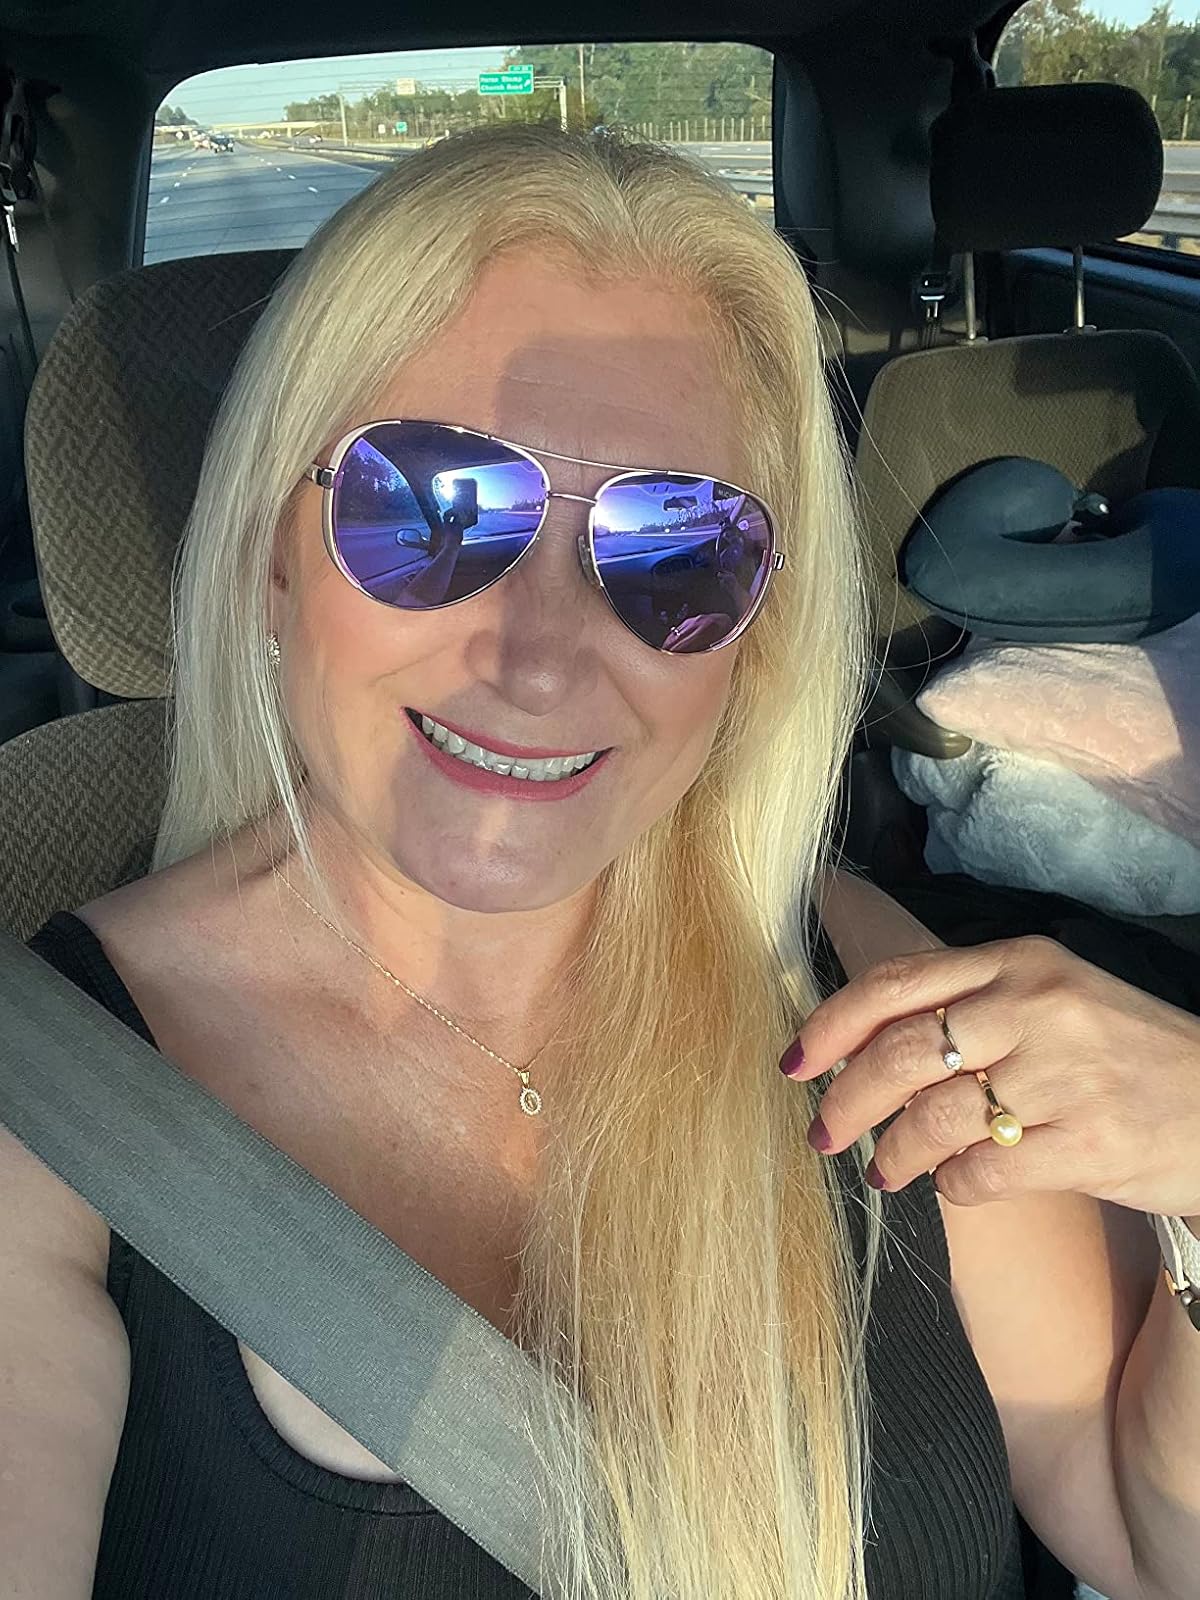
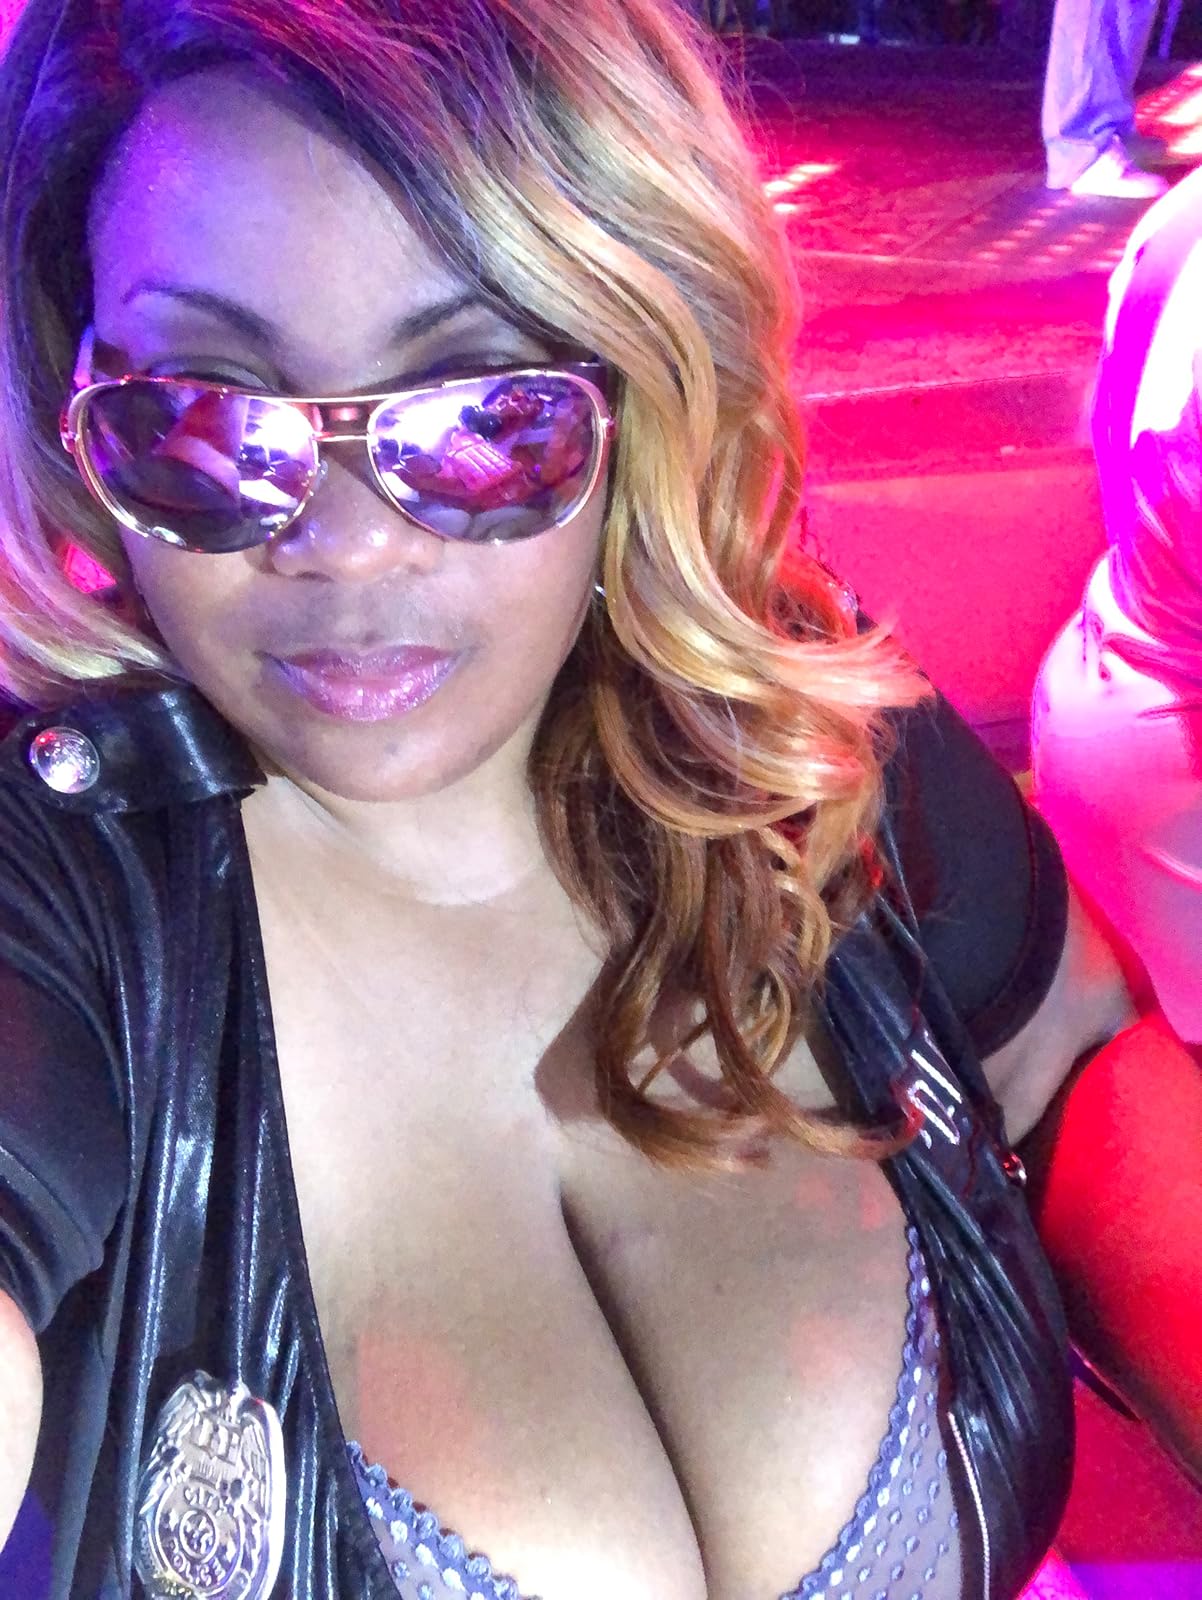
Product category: accessories_sunglasses
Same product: yes